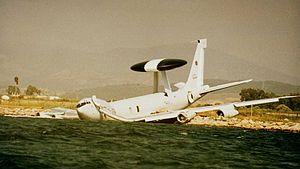
Le Boeing E-3 Sentry, communément dénommé AWACS, est un avion de détection et de commandement développé par Boeing en tant que maître d'œuvre. Dérivé du Boeing 707, il fournit une surveillance, un commandement, un contrôle et des communications tout-temps ; il est utilisé par l'United States Air Force, l'OTAN, la Royal Air Force, l'Armée de l'air française et la Force aérienne royale saoudienne. Le E-3 est reconnaissable à son dôme radar rotatif distinctif au-dessus du fuselage. La production s'achève en 1992 après la construction de 68 appareils.